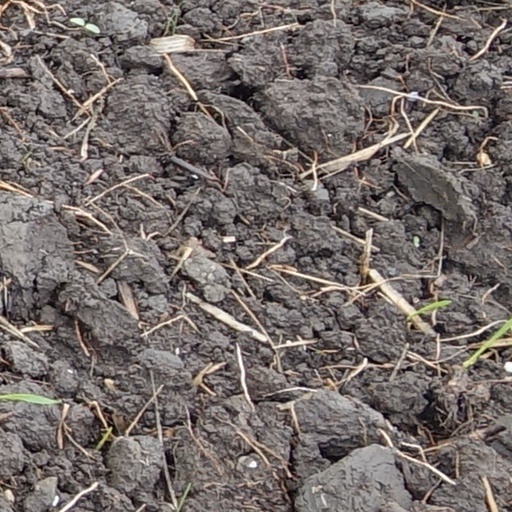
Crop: wheat